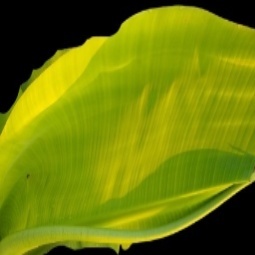
Label: Zinc